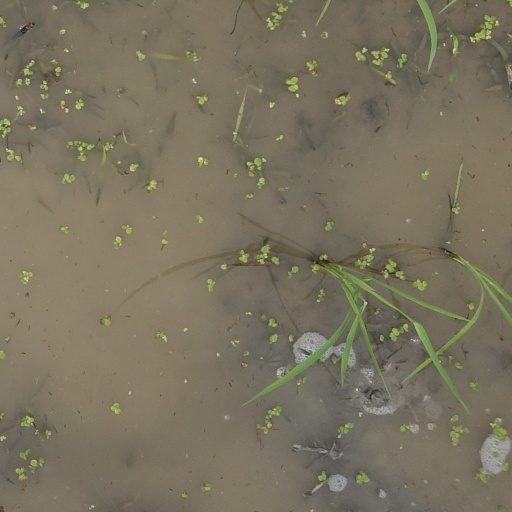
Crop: rice